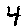
Label: 4